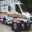
Label: ambulance